Ignacio Martinez Suarez

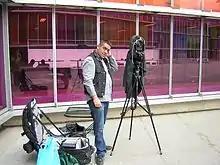
José Ignacio Martínez Suárez

José Ignacio Martínez (born 1963) is a photographer from Navia, Asturias, Spain who is specialized in architecture photography. Since he was a child Martínez was connected to photography through his contact with amateur and professional photographers, including his father, Jesús Martínez, a doctor, historian and photographer. (Gea, J.C., Donde habita la belleza, La Nueva España, 12 de julio de 2009, retrieved 19 December 2016). These experiences allowed him to learn how to handle various manual cameras, like the mythical Nikon F, and learned the use and tricks of the dark room, the enlarger, the chemical used in processing and other methods used on that time.